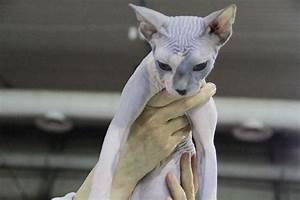
Label: cat